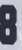
Number: 8